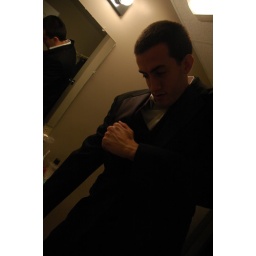
John doing the paul wall in the bathroom